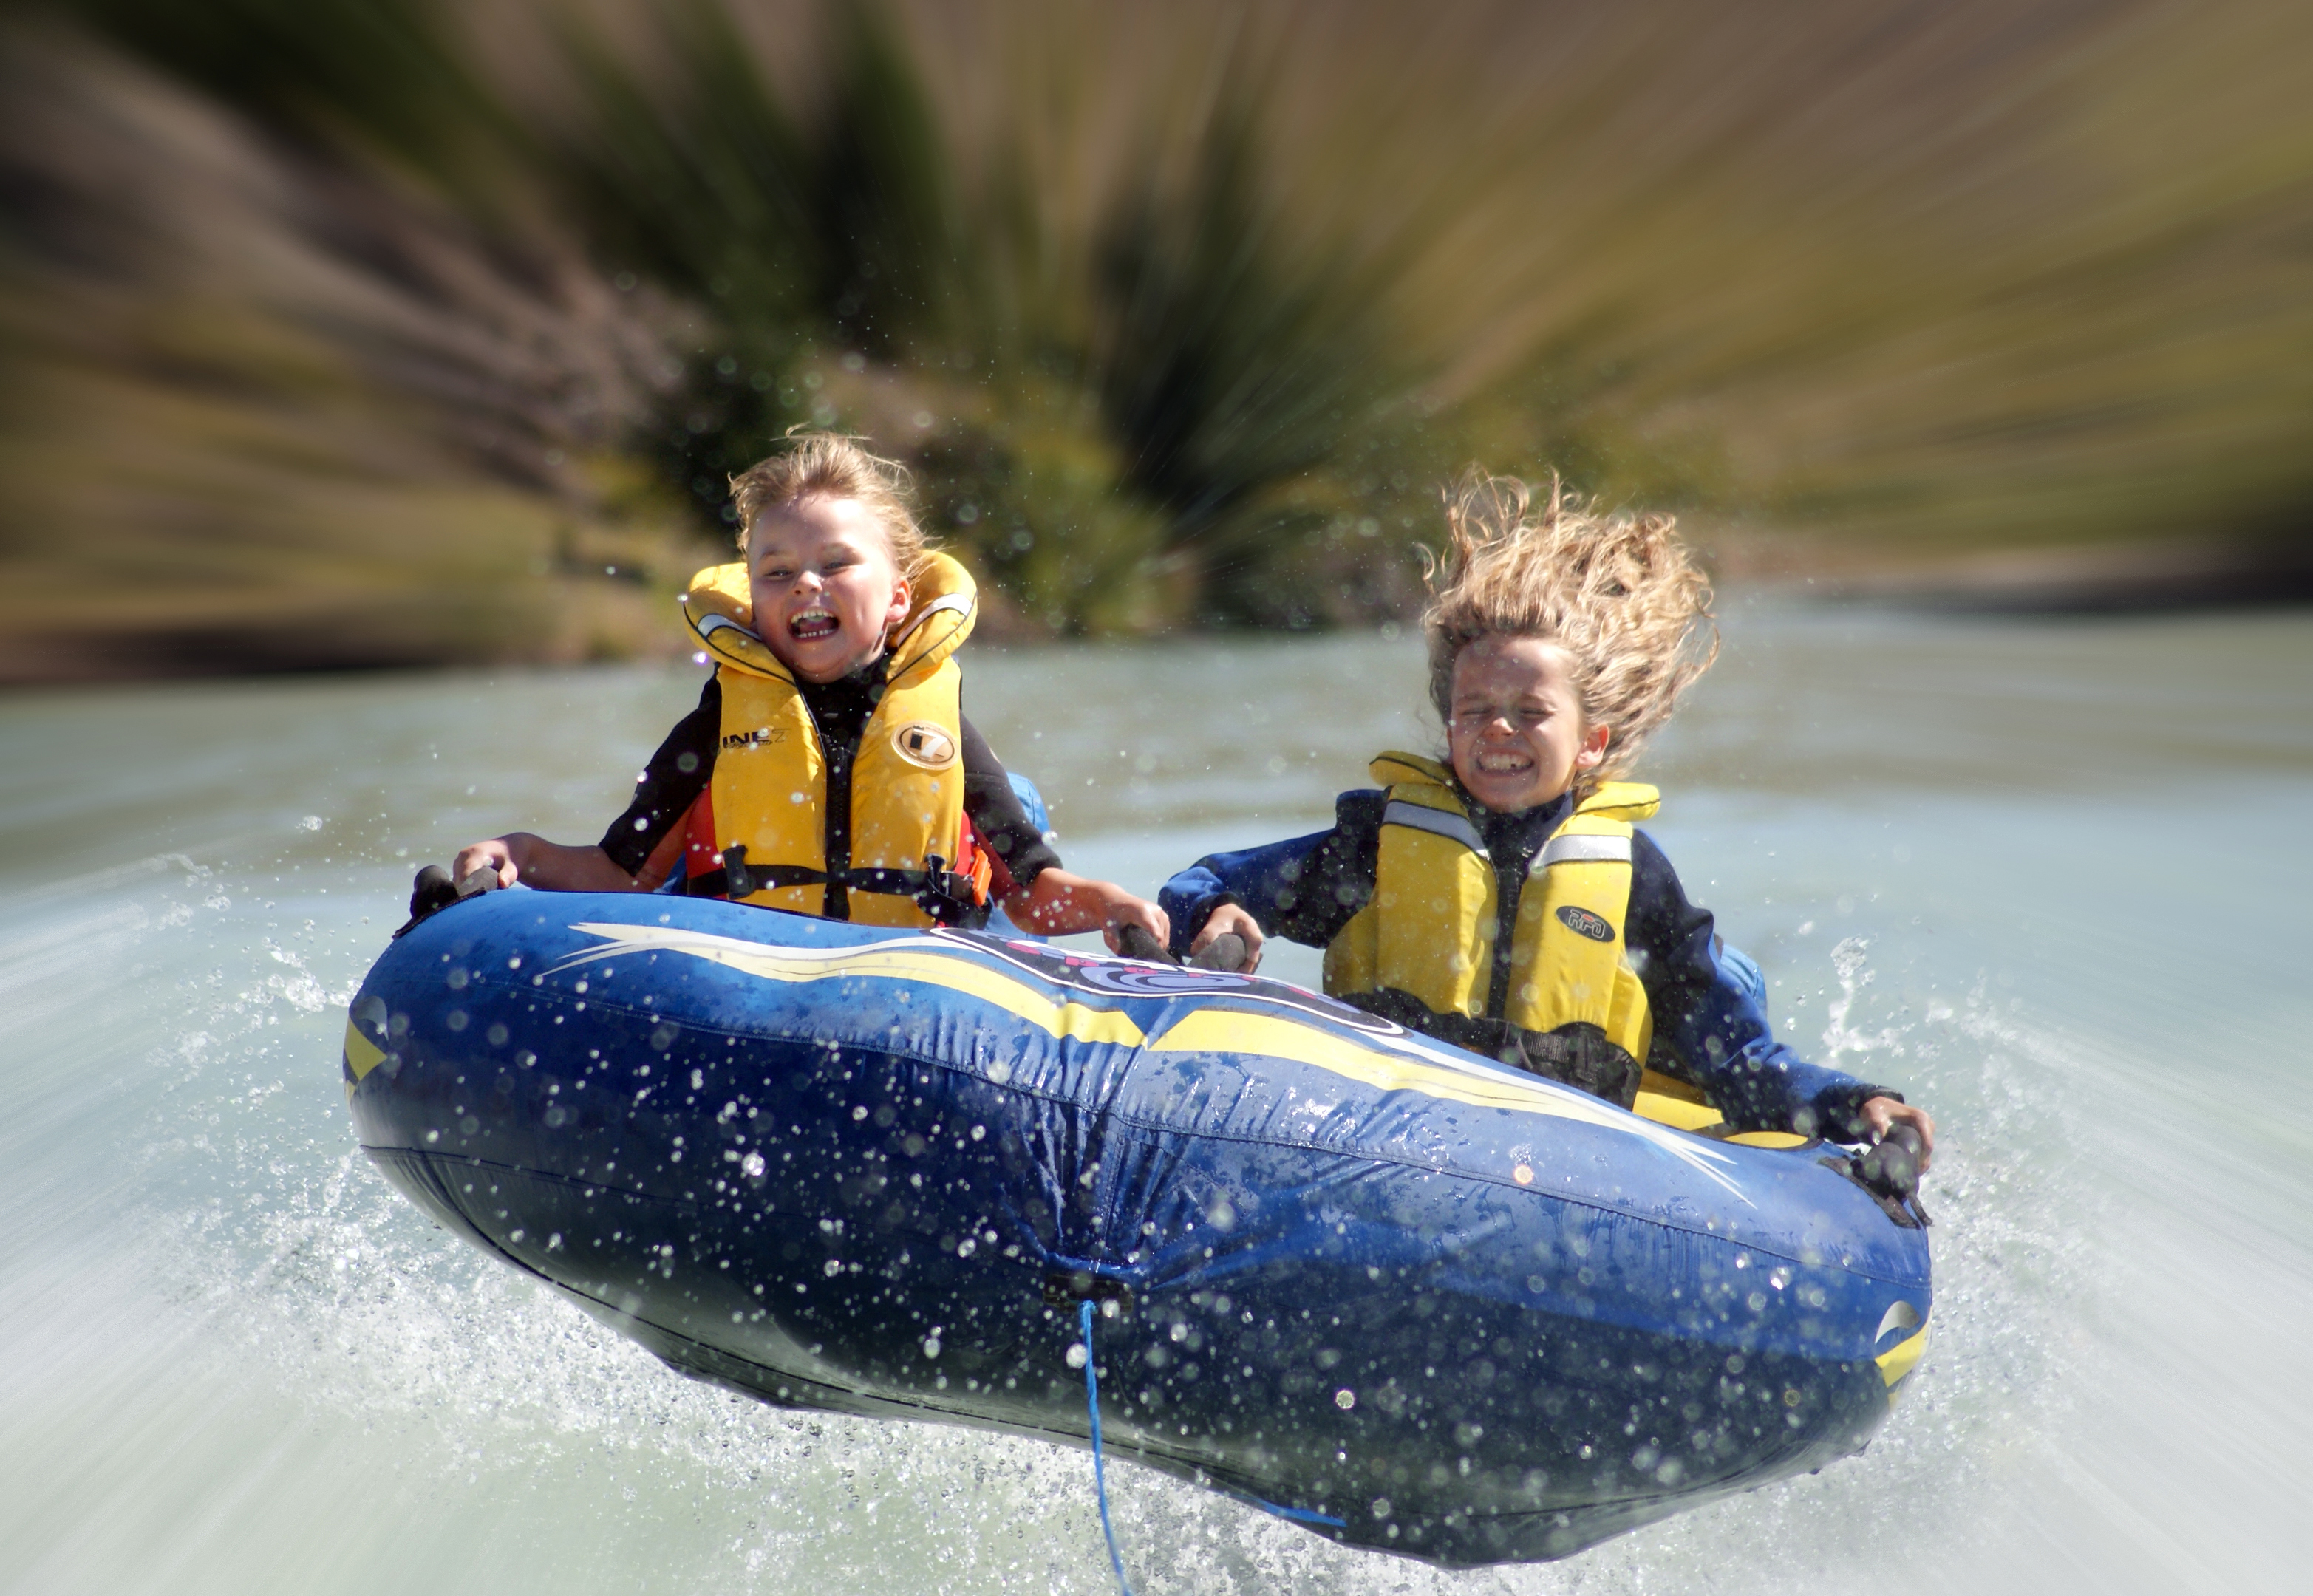
water, recreation, splash, extreme sport, speed, fun, publicdomain, watersports, sports, boating, sonyalpha, tubing, water sport, rafting, outdoor recreation